LaSalle Street Station

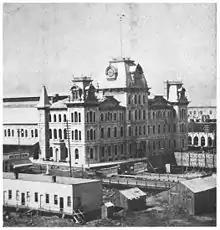
The station as it was rebuilt in 1871 (demolished in 1903)

The first station on the site opened on October 10, 1852, with an extension of the Chicago and Rock Island Railroad from 22nd Street. At this point, the Northern Indiana and Chicago Railroad (future LS&MS) had a depot at 12th Street, alongside another Rock Island depot. In December 1866 a new station opened, and the Michigan Southern and Northern Indiana Railroad joined the Rock Island as a tenant.